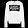
Label: Pullover